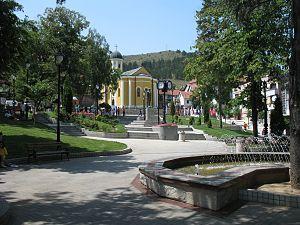
Raška est une ville et une municipalité de Serbie situées dans le district de Raška. Au recensement de 2011, la ville comptait 6 574 habitants et la municipalité dont elle est le centre 24 680.